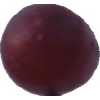
Label: pink_grape